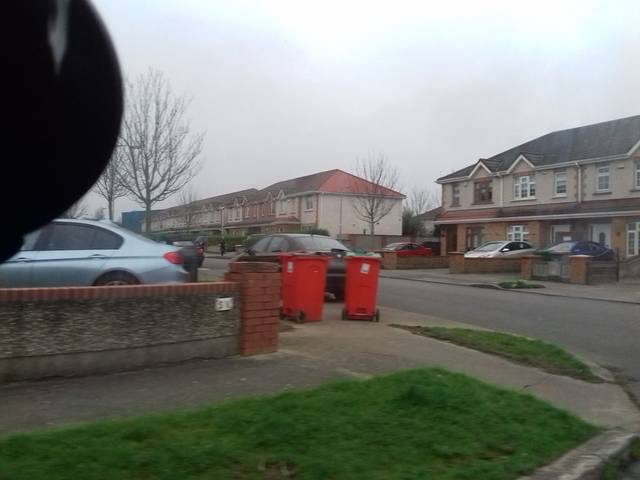
Region: Ireland
Coordinates: 53.404, -6.294